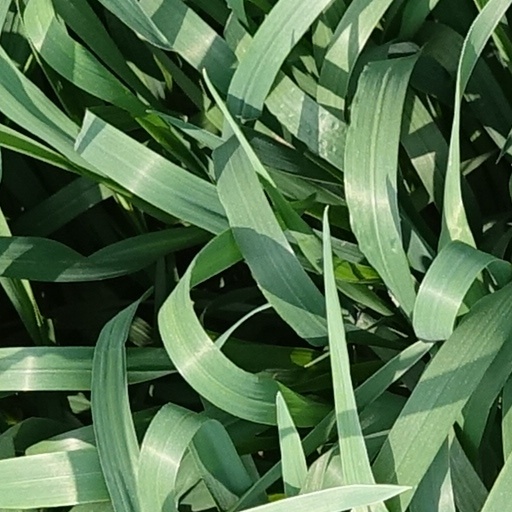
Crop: wheat